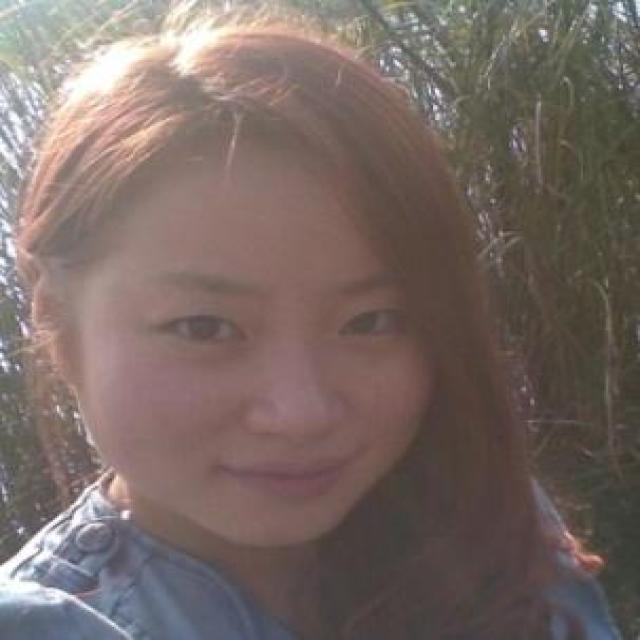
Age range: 21-44